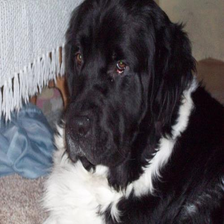
Species: dog
Breed: newfoundland